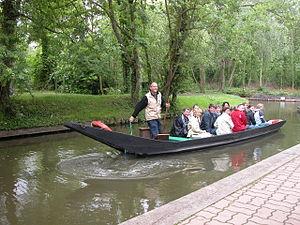
Les hortillonnages d'Amiens sont un espace de 300 hectares d'anciens marais situés à l'est de la ville d'Amiens et sur les territoires des communes de Rivery, Camon et Longueau, aménagés pour créer des champs utilisables pour la culture maraîchère.